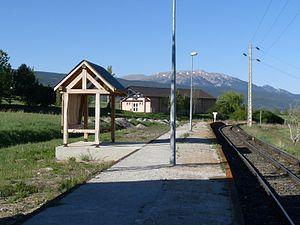
Gare de Sainte-Léocadie, Pyrénées-Orientales, France
La gare de Sainte-Léocadie est une gare ferroviaire française de la ligne de Cerdagne, située sur le territoire de la commune de Sainte-Léocadie, dans le département des Pyrénées-Orientales en région Occitanie.